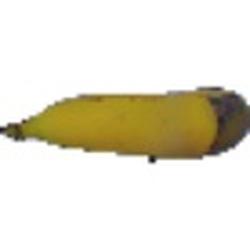
Label: Banana